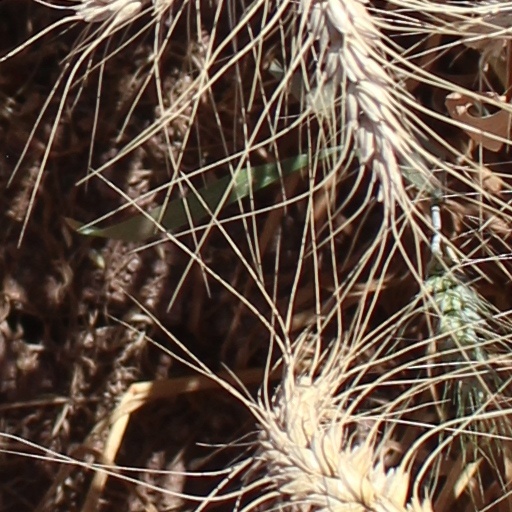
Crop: wheat